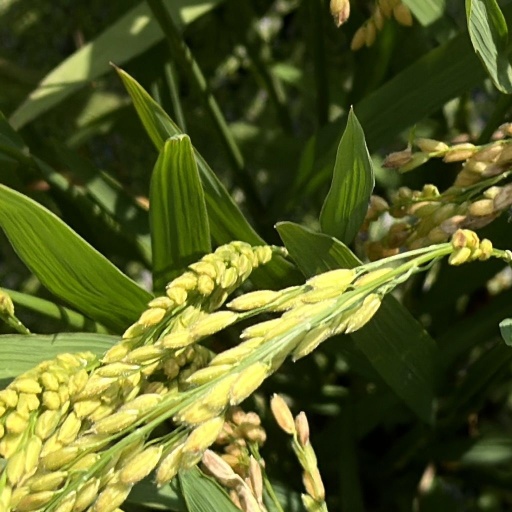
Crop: rice